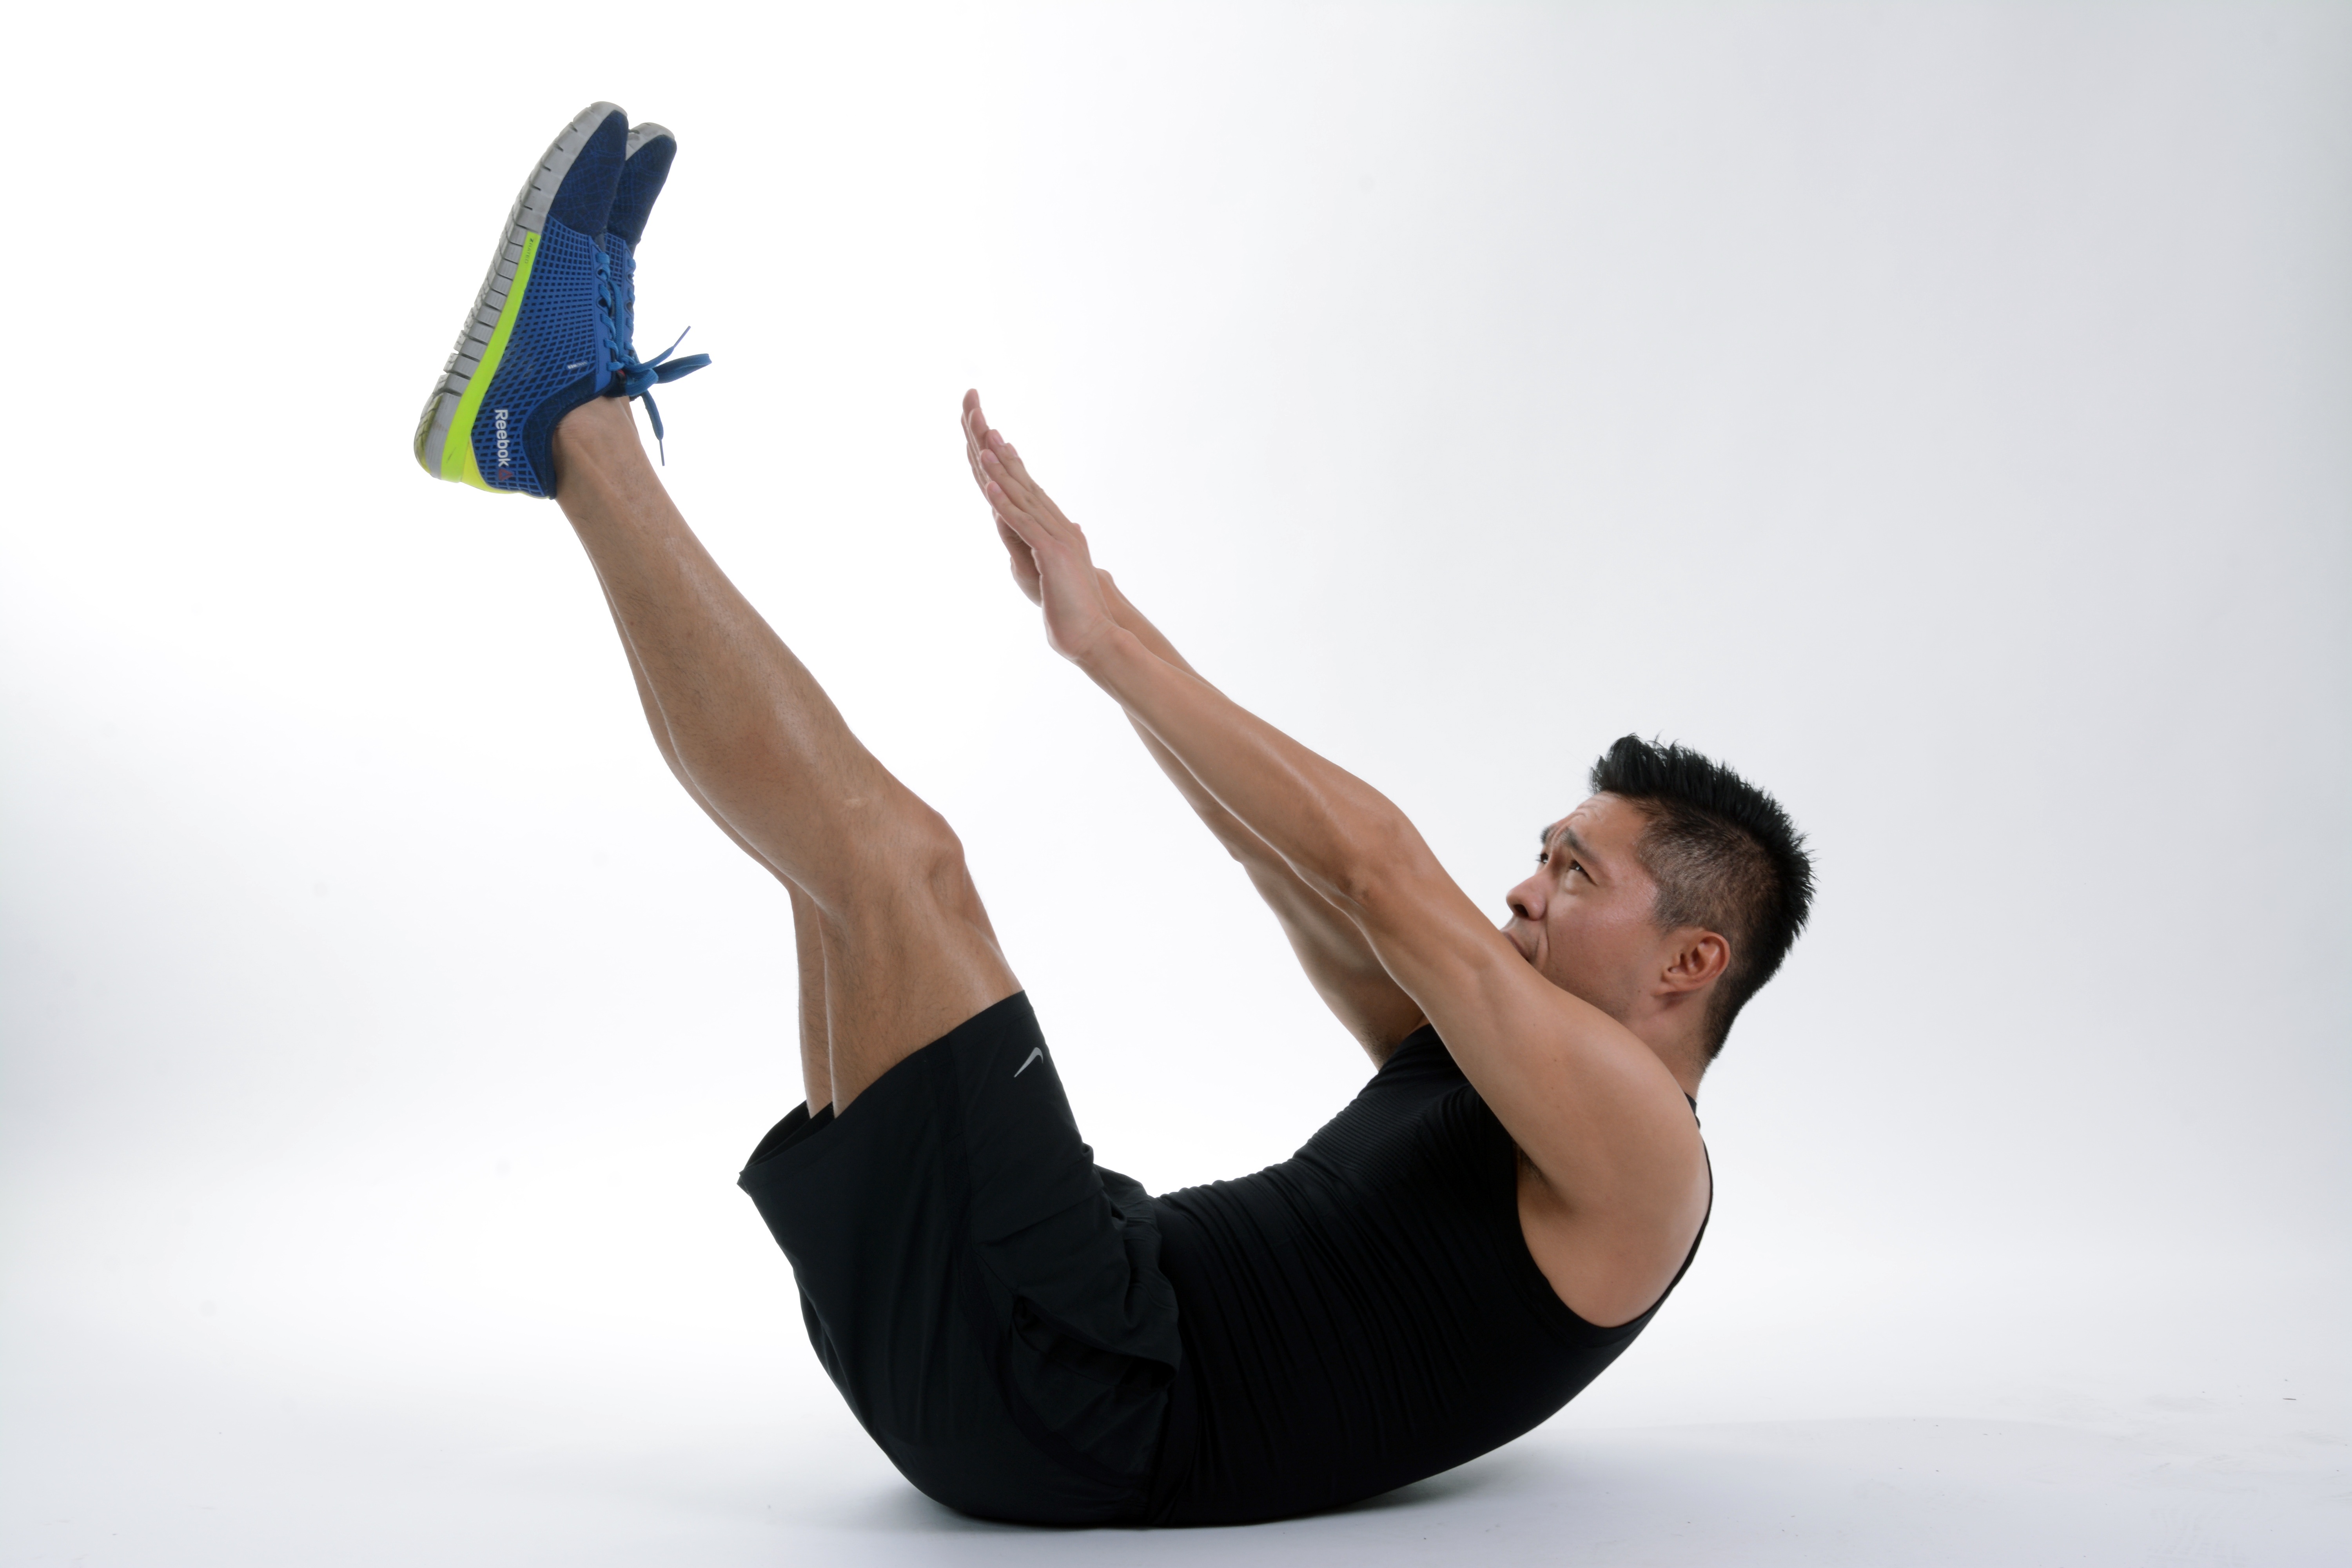
man, person, sport, asian, leg, exercise, arm, fitness, muscle, human body, shirtless, men, sports, dumbbells, body, abdomen, pilates, face man, body man, dumbbell exercise, so top, asian american, physical exercise, human positions, human action, physical fitness